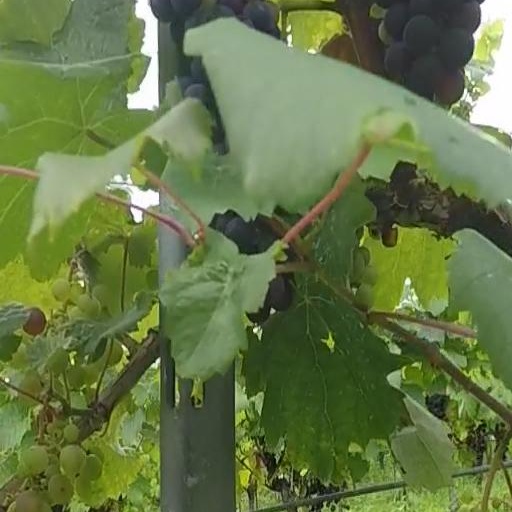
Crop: grape